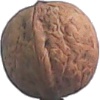
Label: walnut